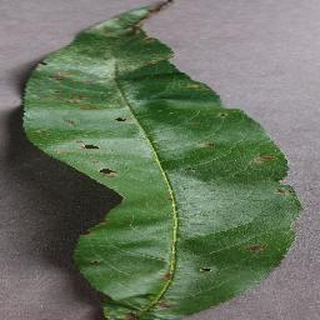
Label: peach_bacterial_spot